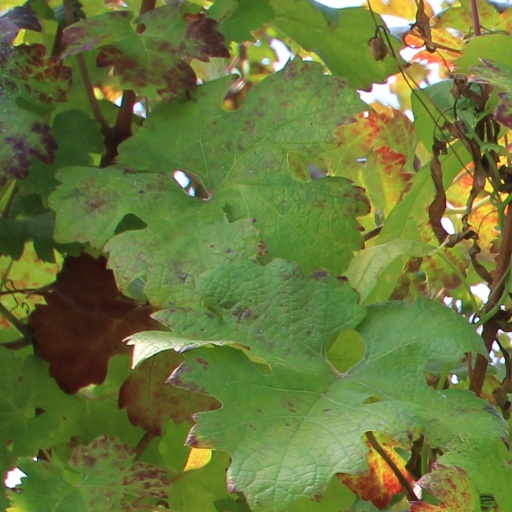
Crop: grape